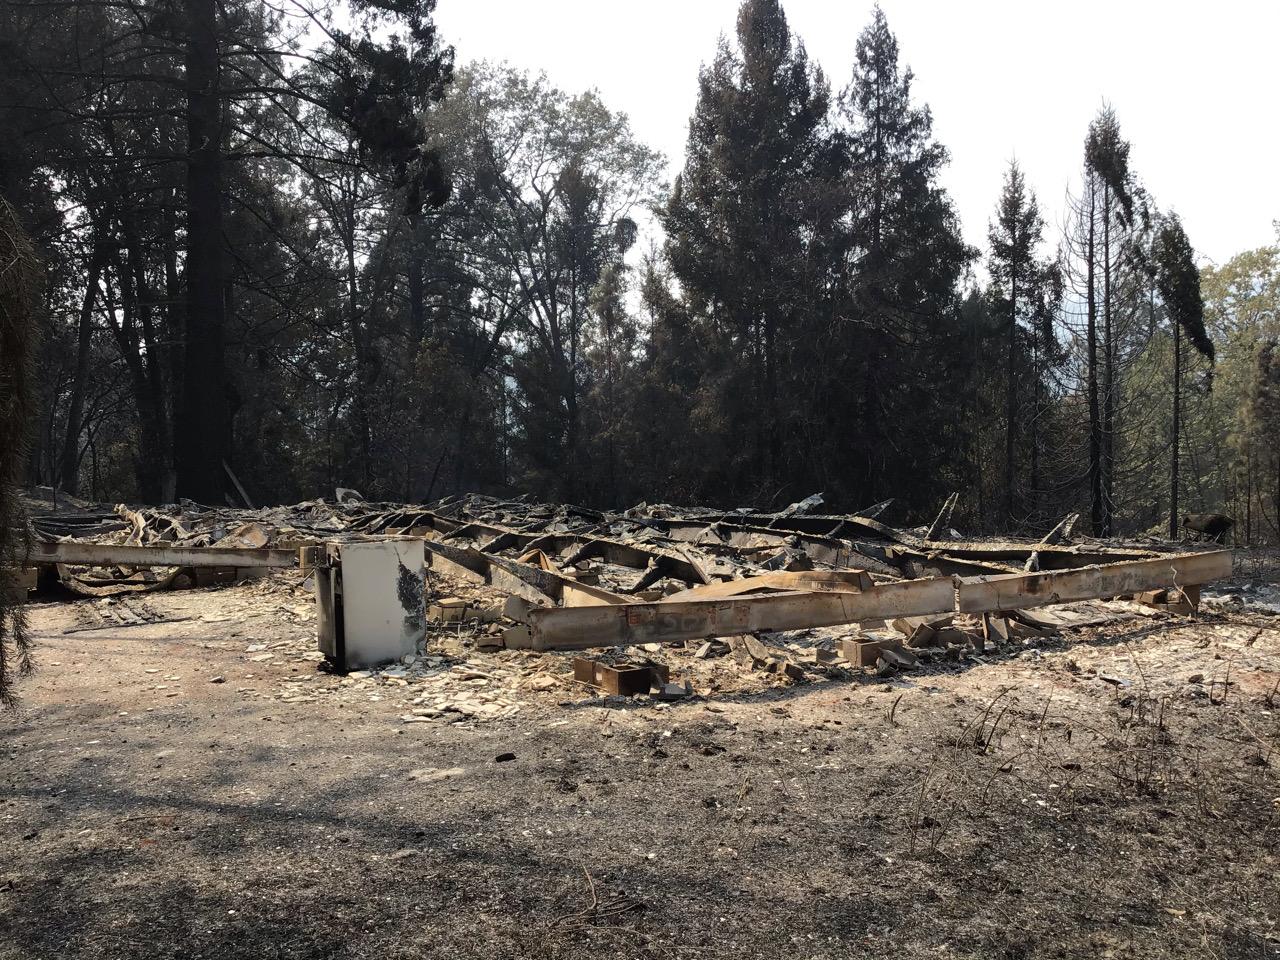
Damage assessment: destroyed